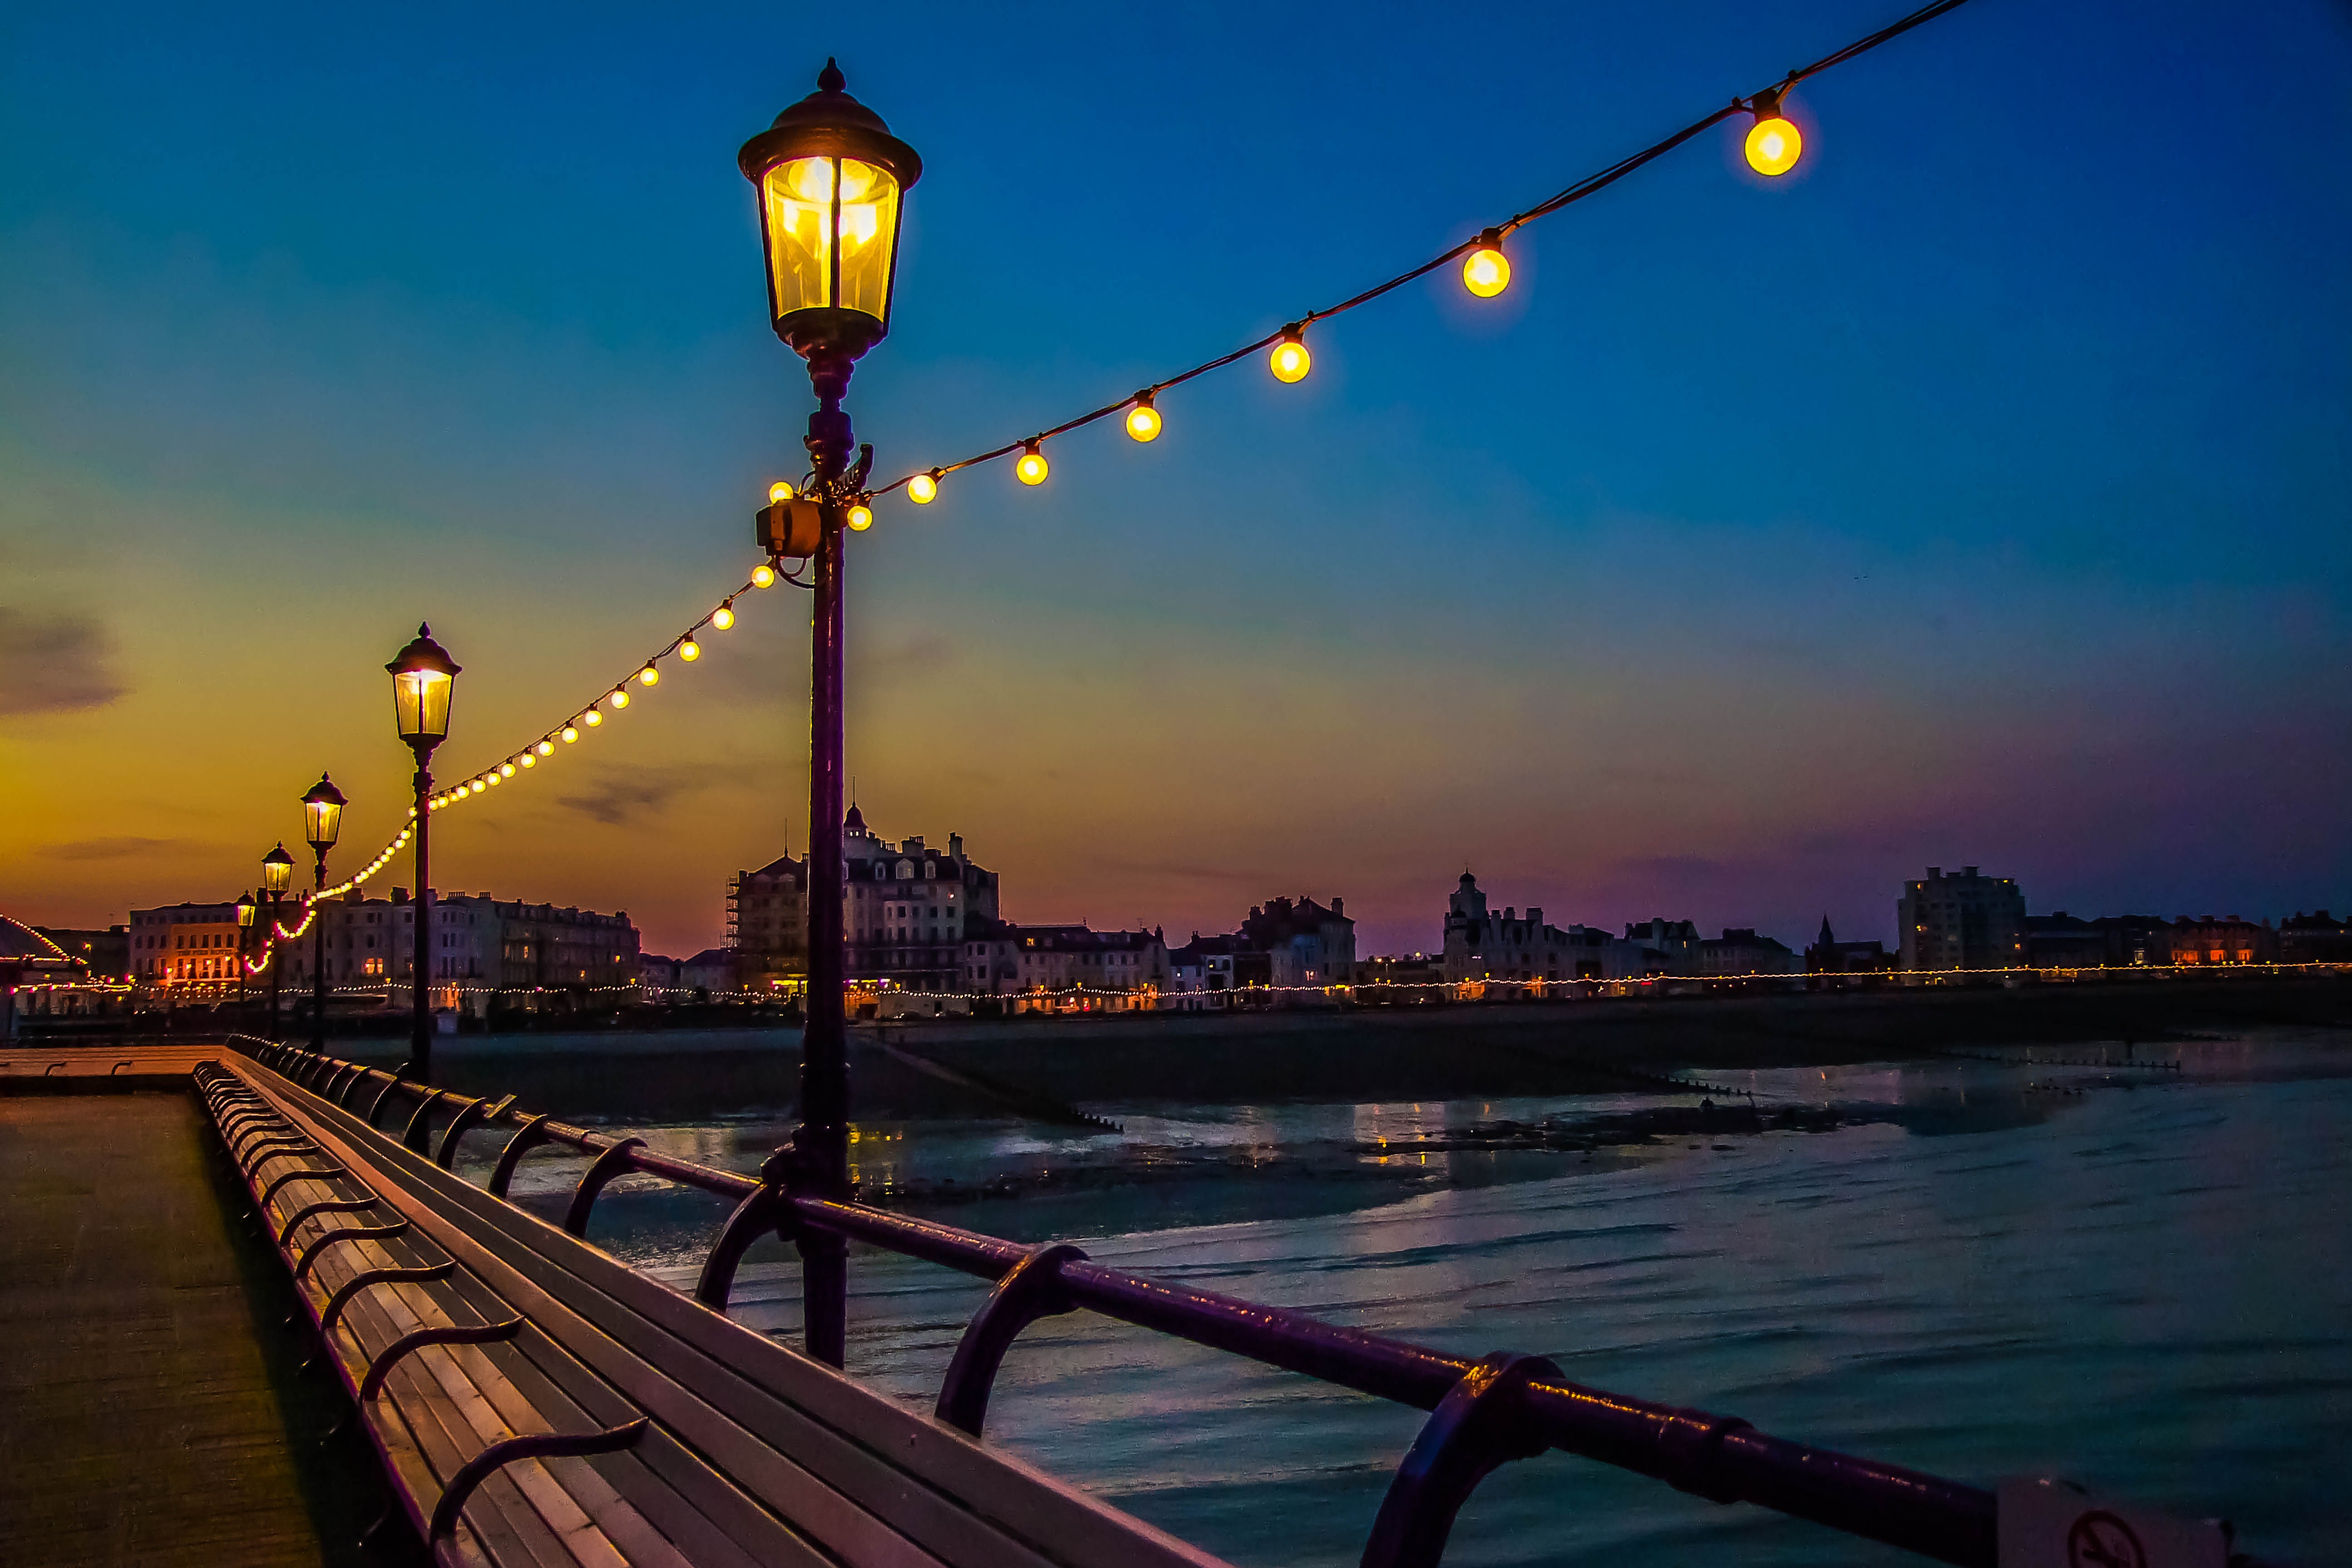
sea, ocean, horizon, light, sky, sunrise, sunset, skyline, night, morning, dawn, pier, cityscape, dusk, evening, reflection, vehicle, street light, lighting, brighton pier